Adi Srinivasa perumal temple

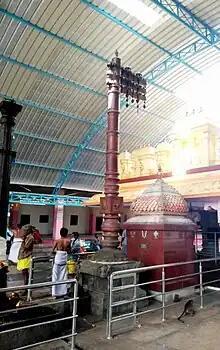
Kodimaram and Garudaazhwar Shrine

The temple priests claim that this temple is older than Venkateswara Temple, Tirumala hence, called "Adi Srinivasa Perumal". The legend of the temple states that When Bhrigu visited Vaikuntha, Vishnu's abode, the deity was absorbed in meditation with his feet being attended to by his consort, the goddess Lakshmi. Feeling dishonoured by the lack of appropriate welcome, a furious Bhrigu kicked Vishnu on the chest. Vishnu stirred and apologised to the sage by massaging his feet. During this act, he squashed the extra eye that was present on the sole of Bhrigu's foot, which destroyed the sage's egotism. The sage, impressed by Vishnu's act, declared Vishnu to be the deity worthy of the dedication of the yajna. Lakshmi was outraged by the sage's misdemeanour and Vishnu's silence at the act, since she was spiritually associated with the chest of her consort. The goddess departed from Vaikuntha, arriving on Earth. After the departure of the goddess Lakshmi, Lord Vishnu was so sad and he also left Vaikuntha, he decieded to step his foot first on this Mountain, Where the temple is currently present. Till now a huge foot print can be seen on top of the hill. The temple priests show's a huge depression created on the mountain due to the pressure of Lord Vishnu as he was huge when he entered Earth from Vaikuntha.